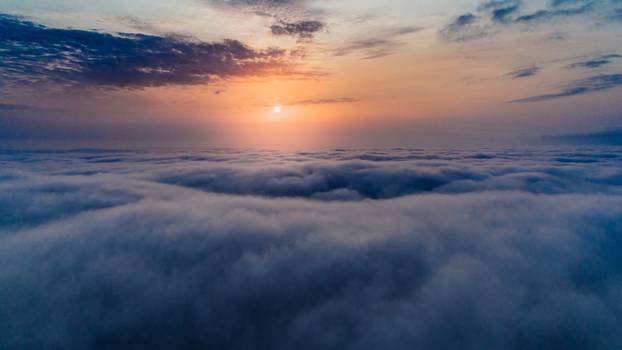
Label: No Watermark